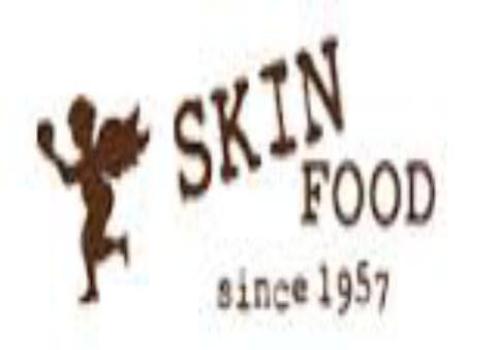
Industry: Necessities